Men of the Lightship

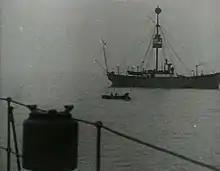
Screenshot of the lightship

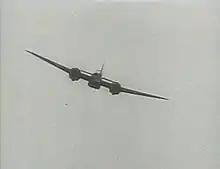
Screenshot of the attack on the lightship

The filmmakers cast real lightship men rather than professional actors. The only identified actor is Bill Blewitt, a fisherman who appeared, as himself, in four documentary films, notably "The Saving of Bill Blewitt" (1937), as well as appearing as an actor in four other productions between 1942 and 1945.